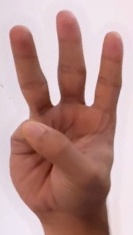
ASL sign: 6